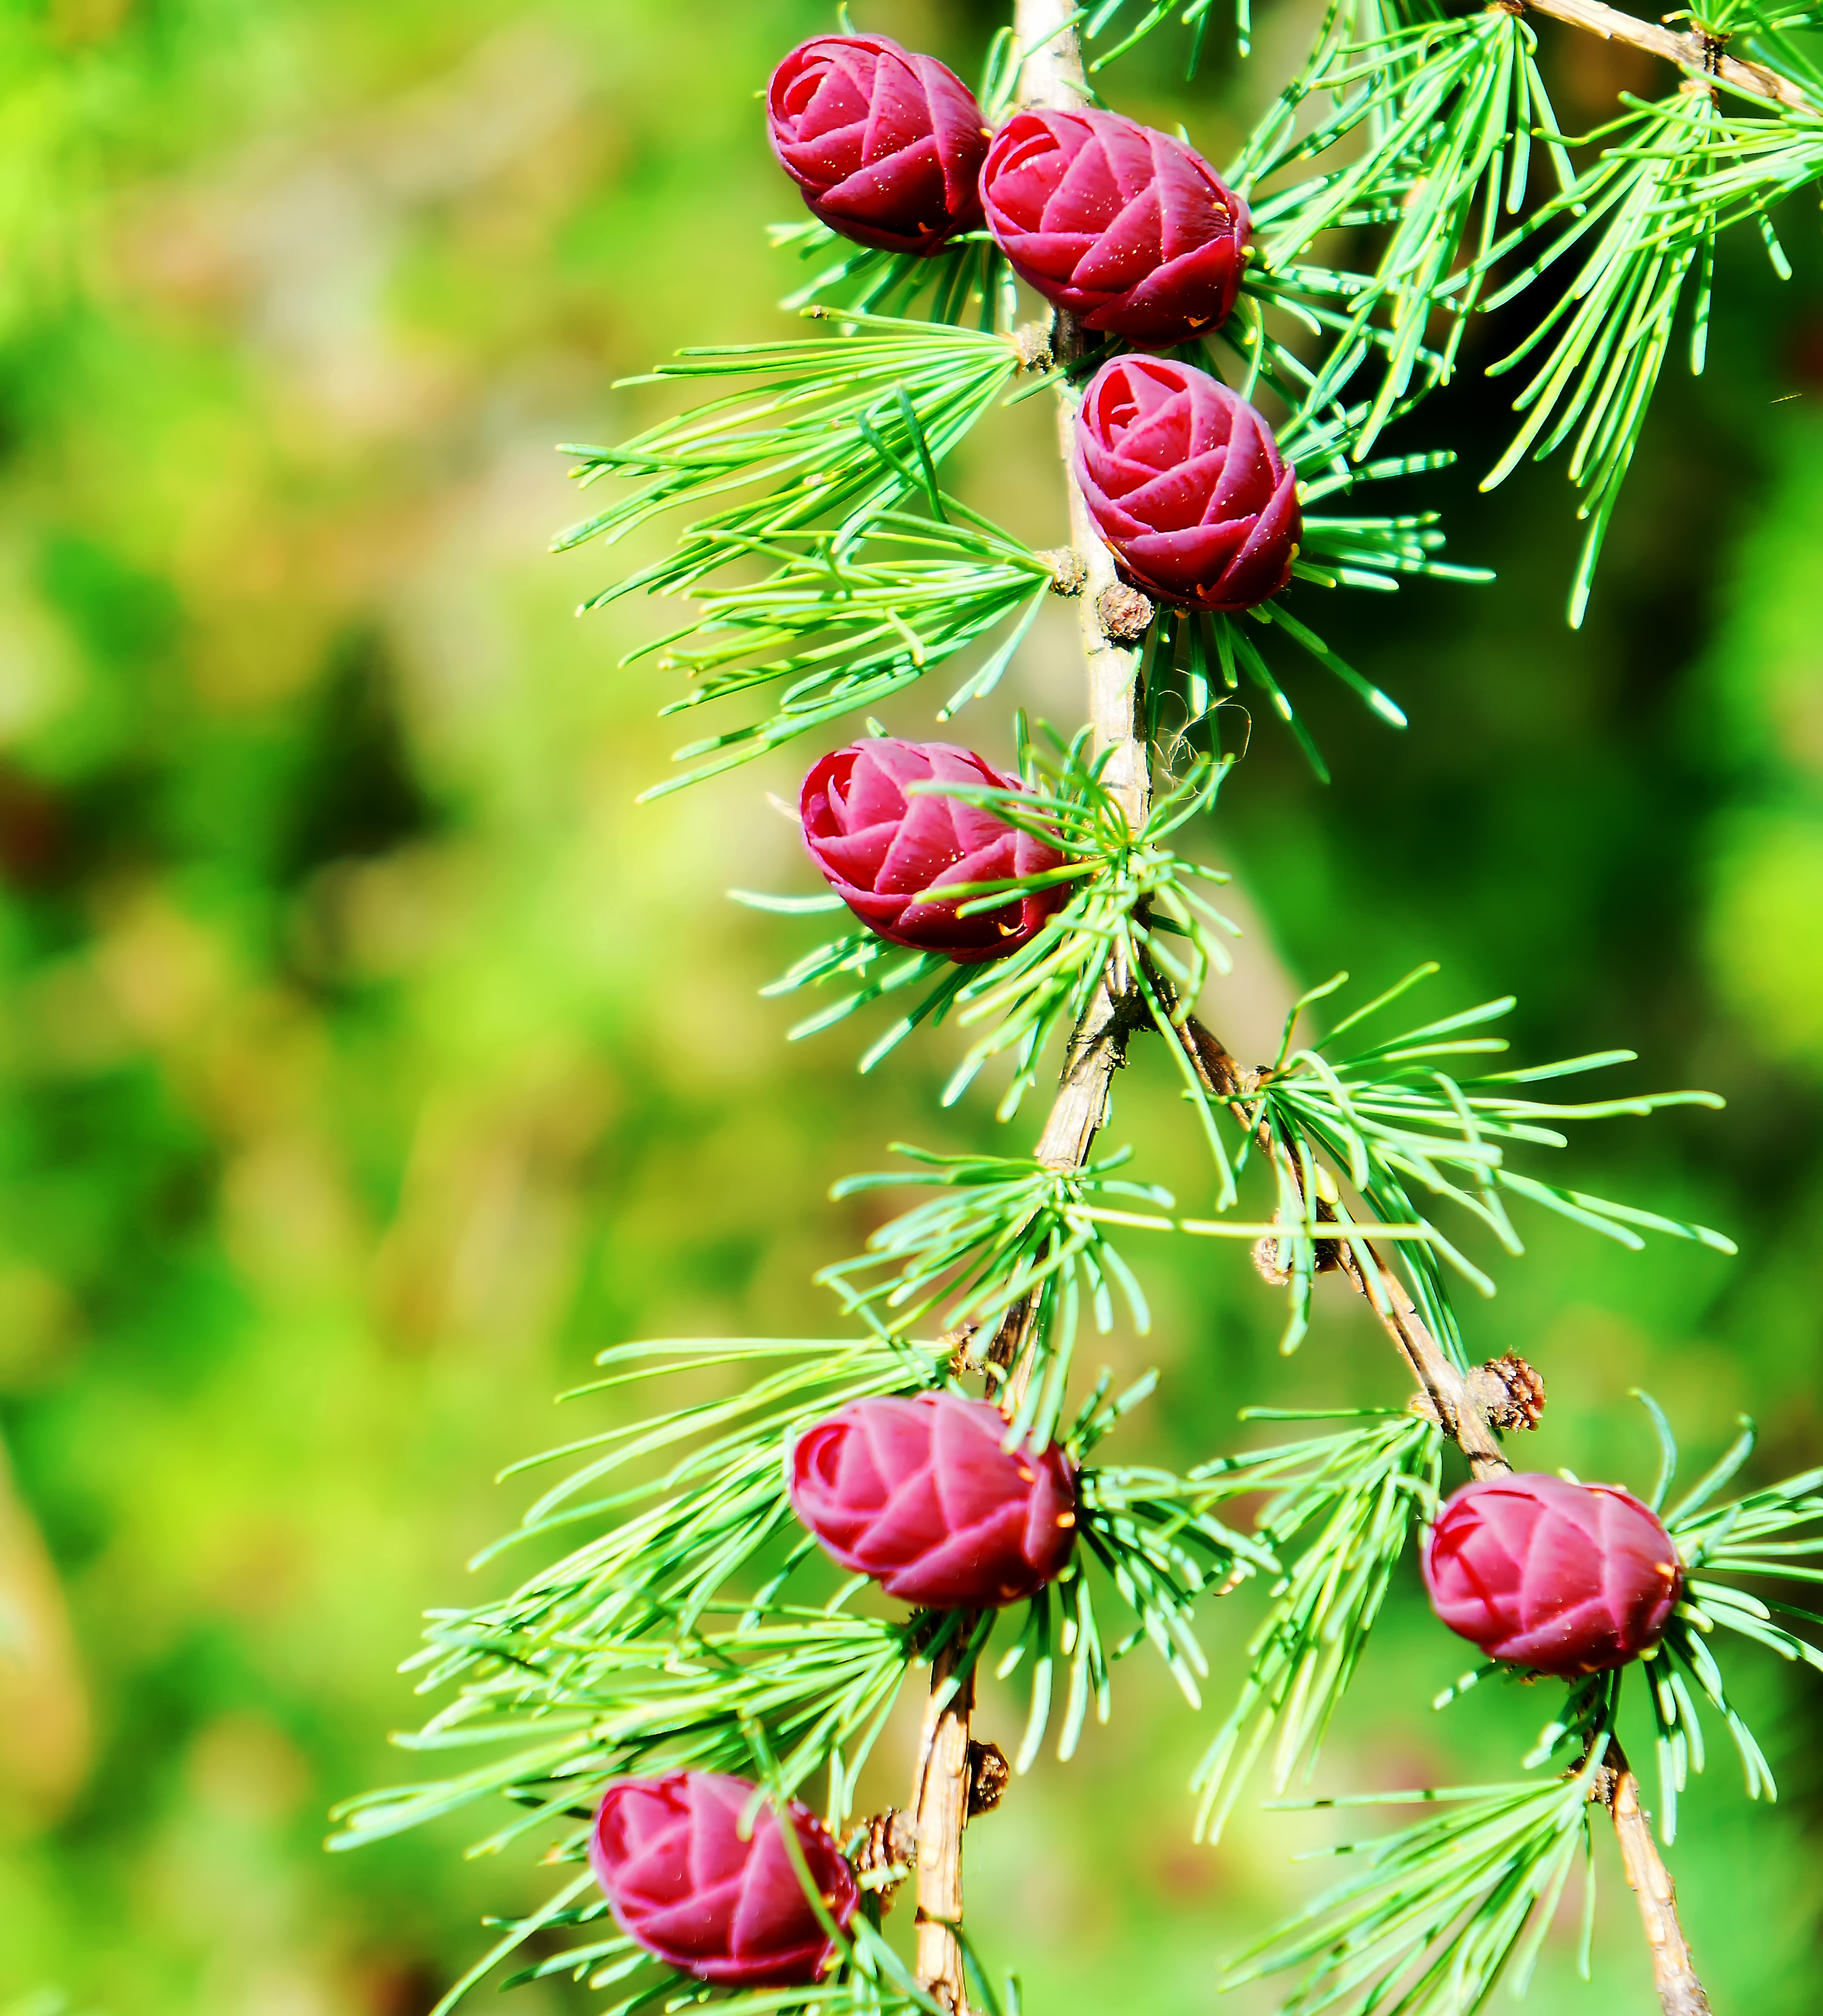
tree, branch, plant, flower, pine, evergreen, botany, garden, fir, flora, christmas tree, twig, conifer, christmas decoration, spruce, shrub, needles, museo, finland, helsinki, cones, larch, botanic, kumpula, luonnontieteellinen, luomus, pine family, woody plant, land plant